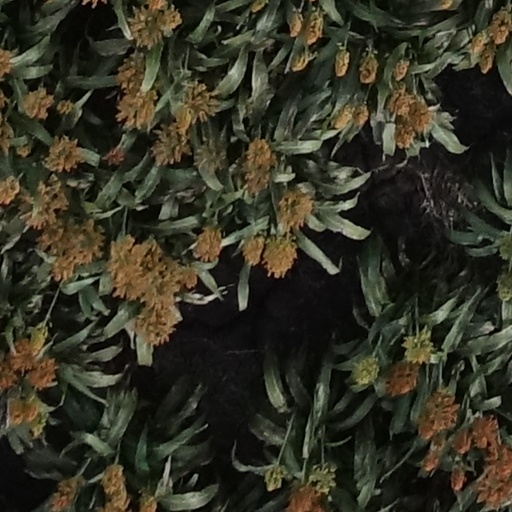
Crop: sorghum